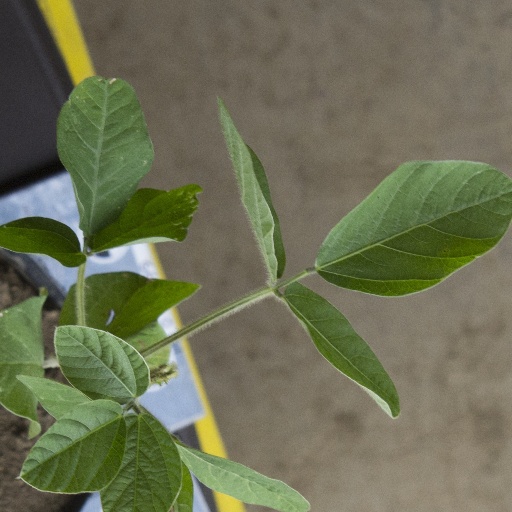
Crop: soybean